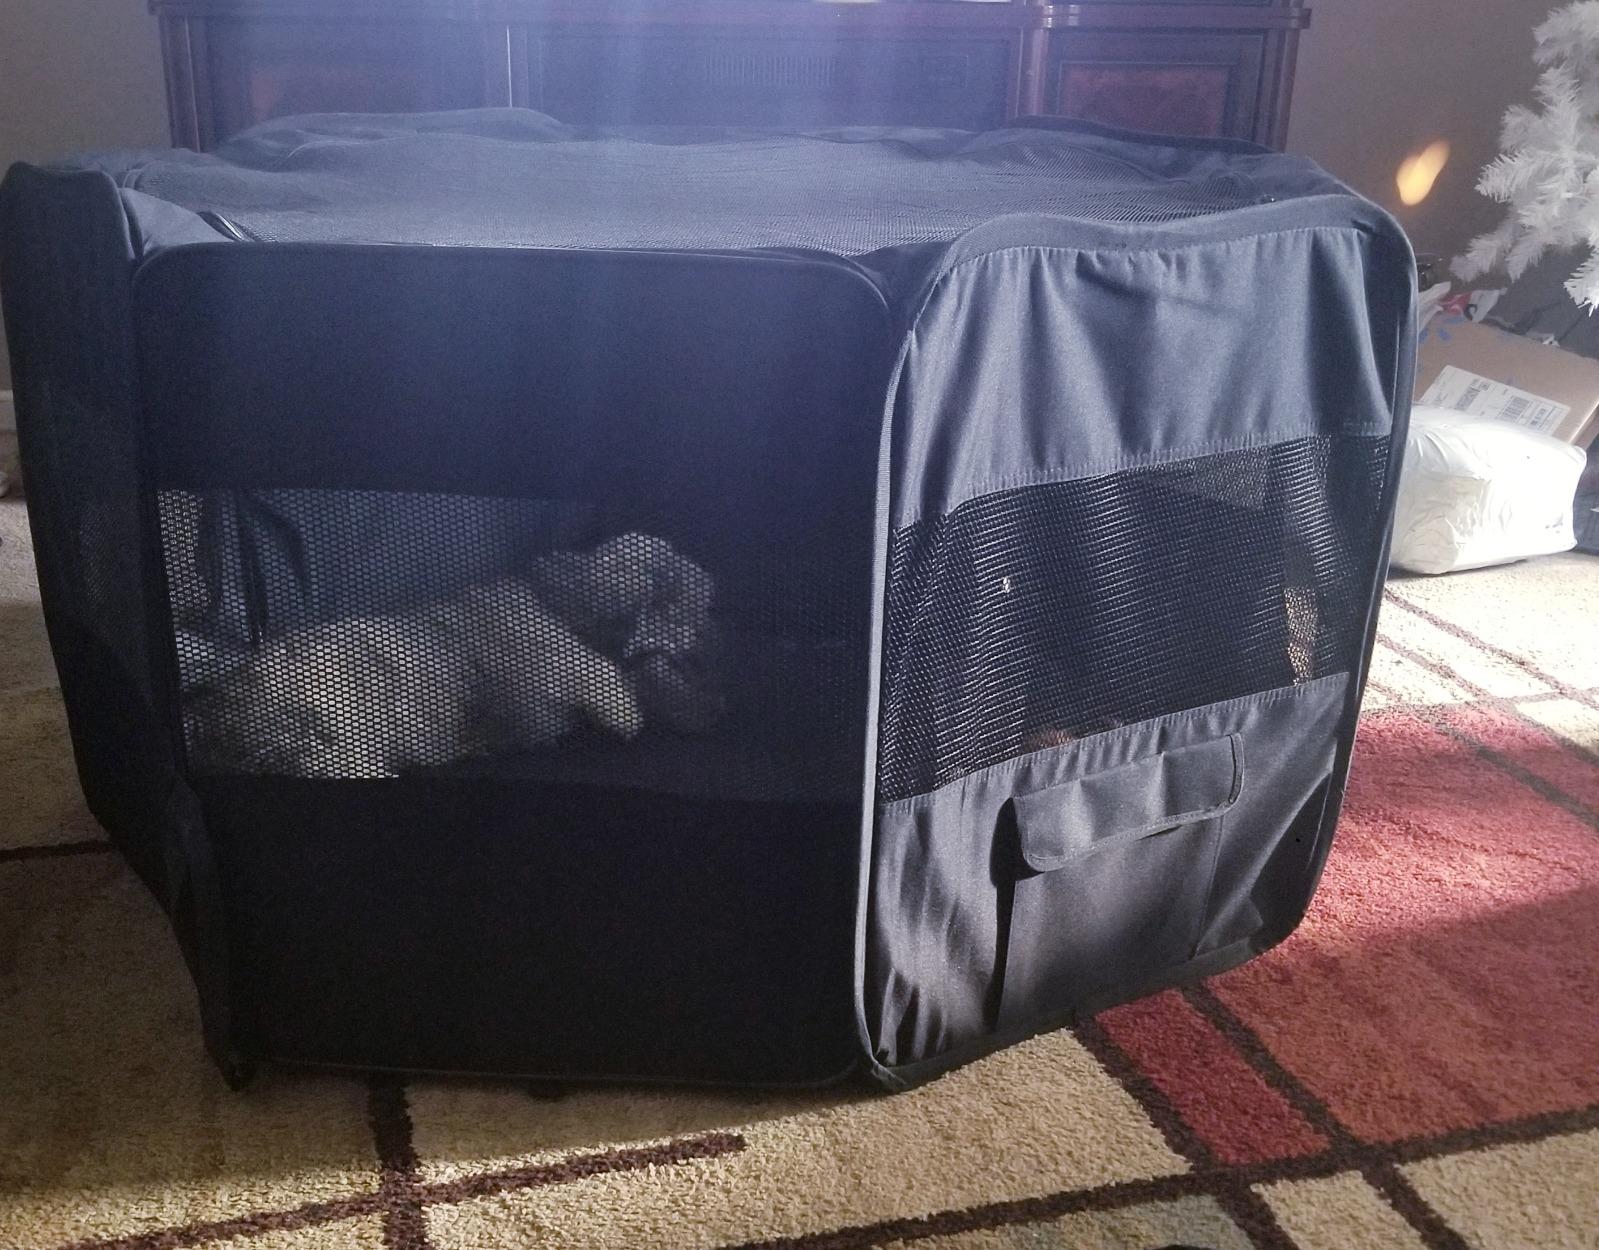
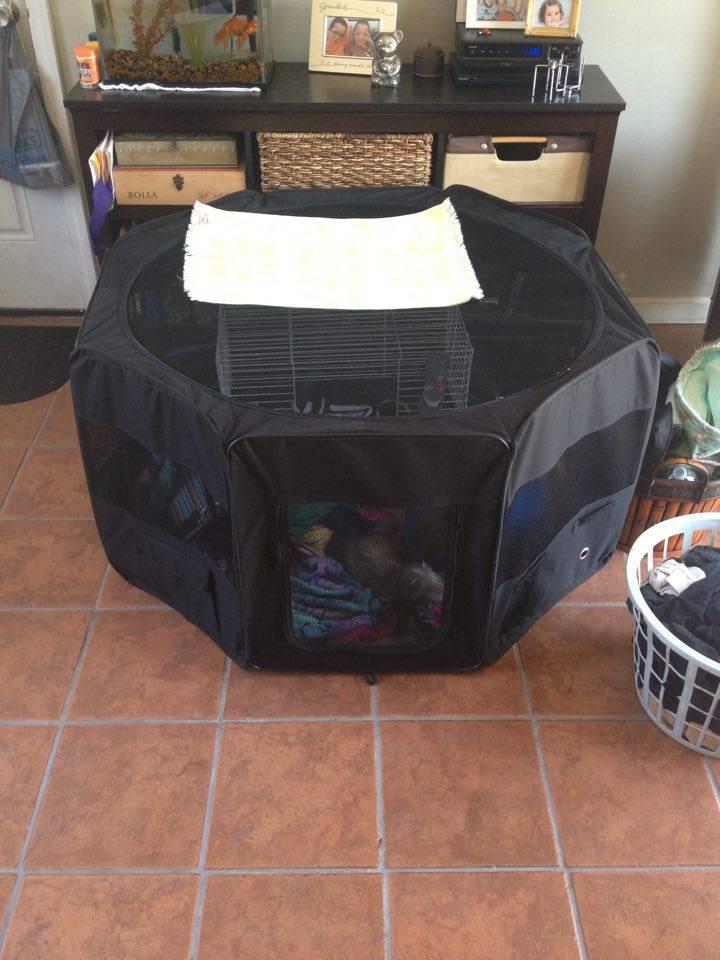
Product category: items_kennel
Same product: yes